Demographics of the United States Virgin Islands

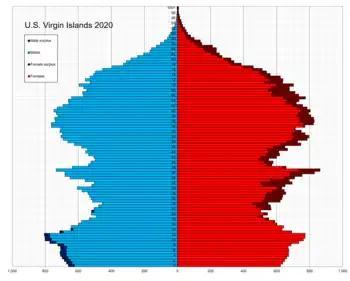
United States Virgin Islands population pyramid in 2020

This is a demography of the population of the United States Virgin Islands including population density, ethnicity, education level, health of the populace, economic status, religious affiliations and other aspects of the population.